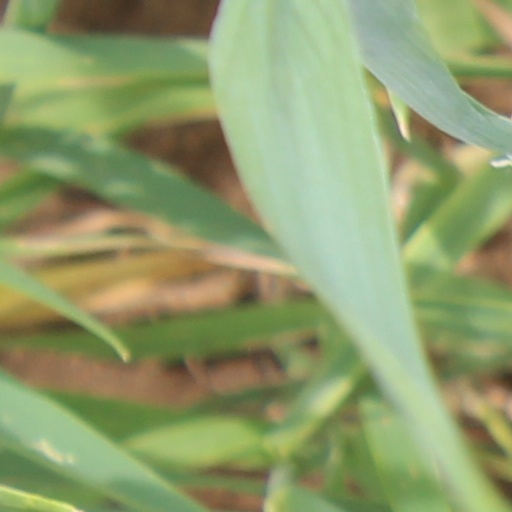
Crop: wheat